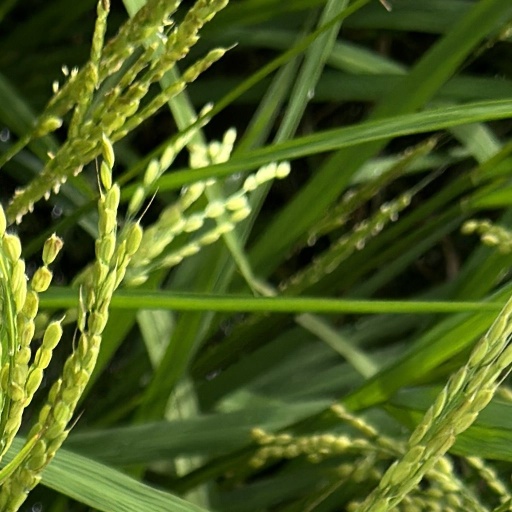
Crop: rice